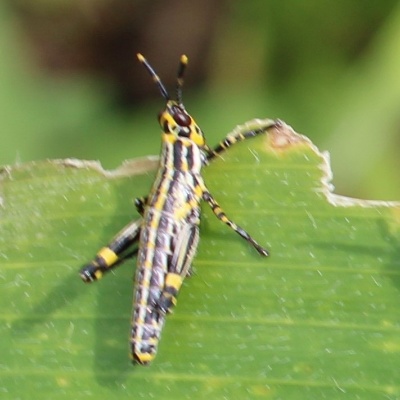
Crop: Maize
Condition: grasshoper